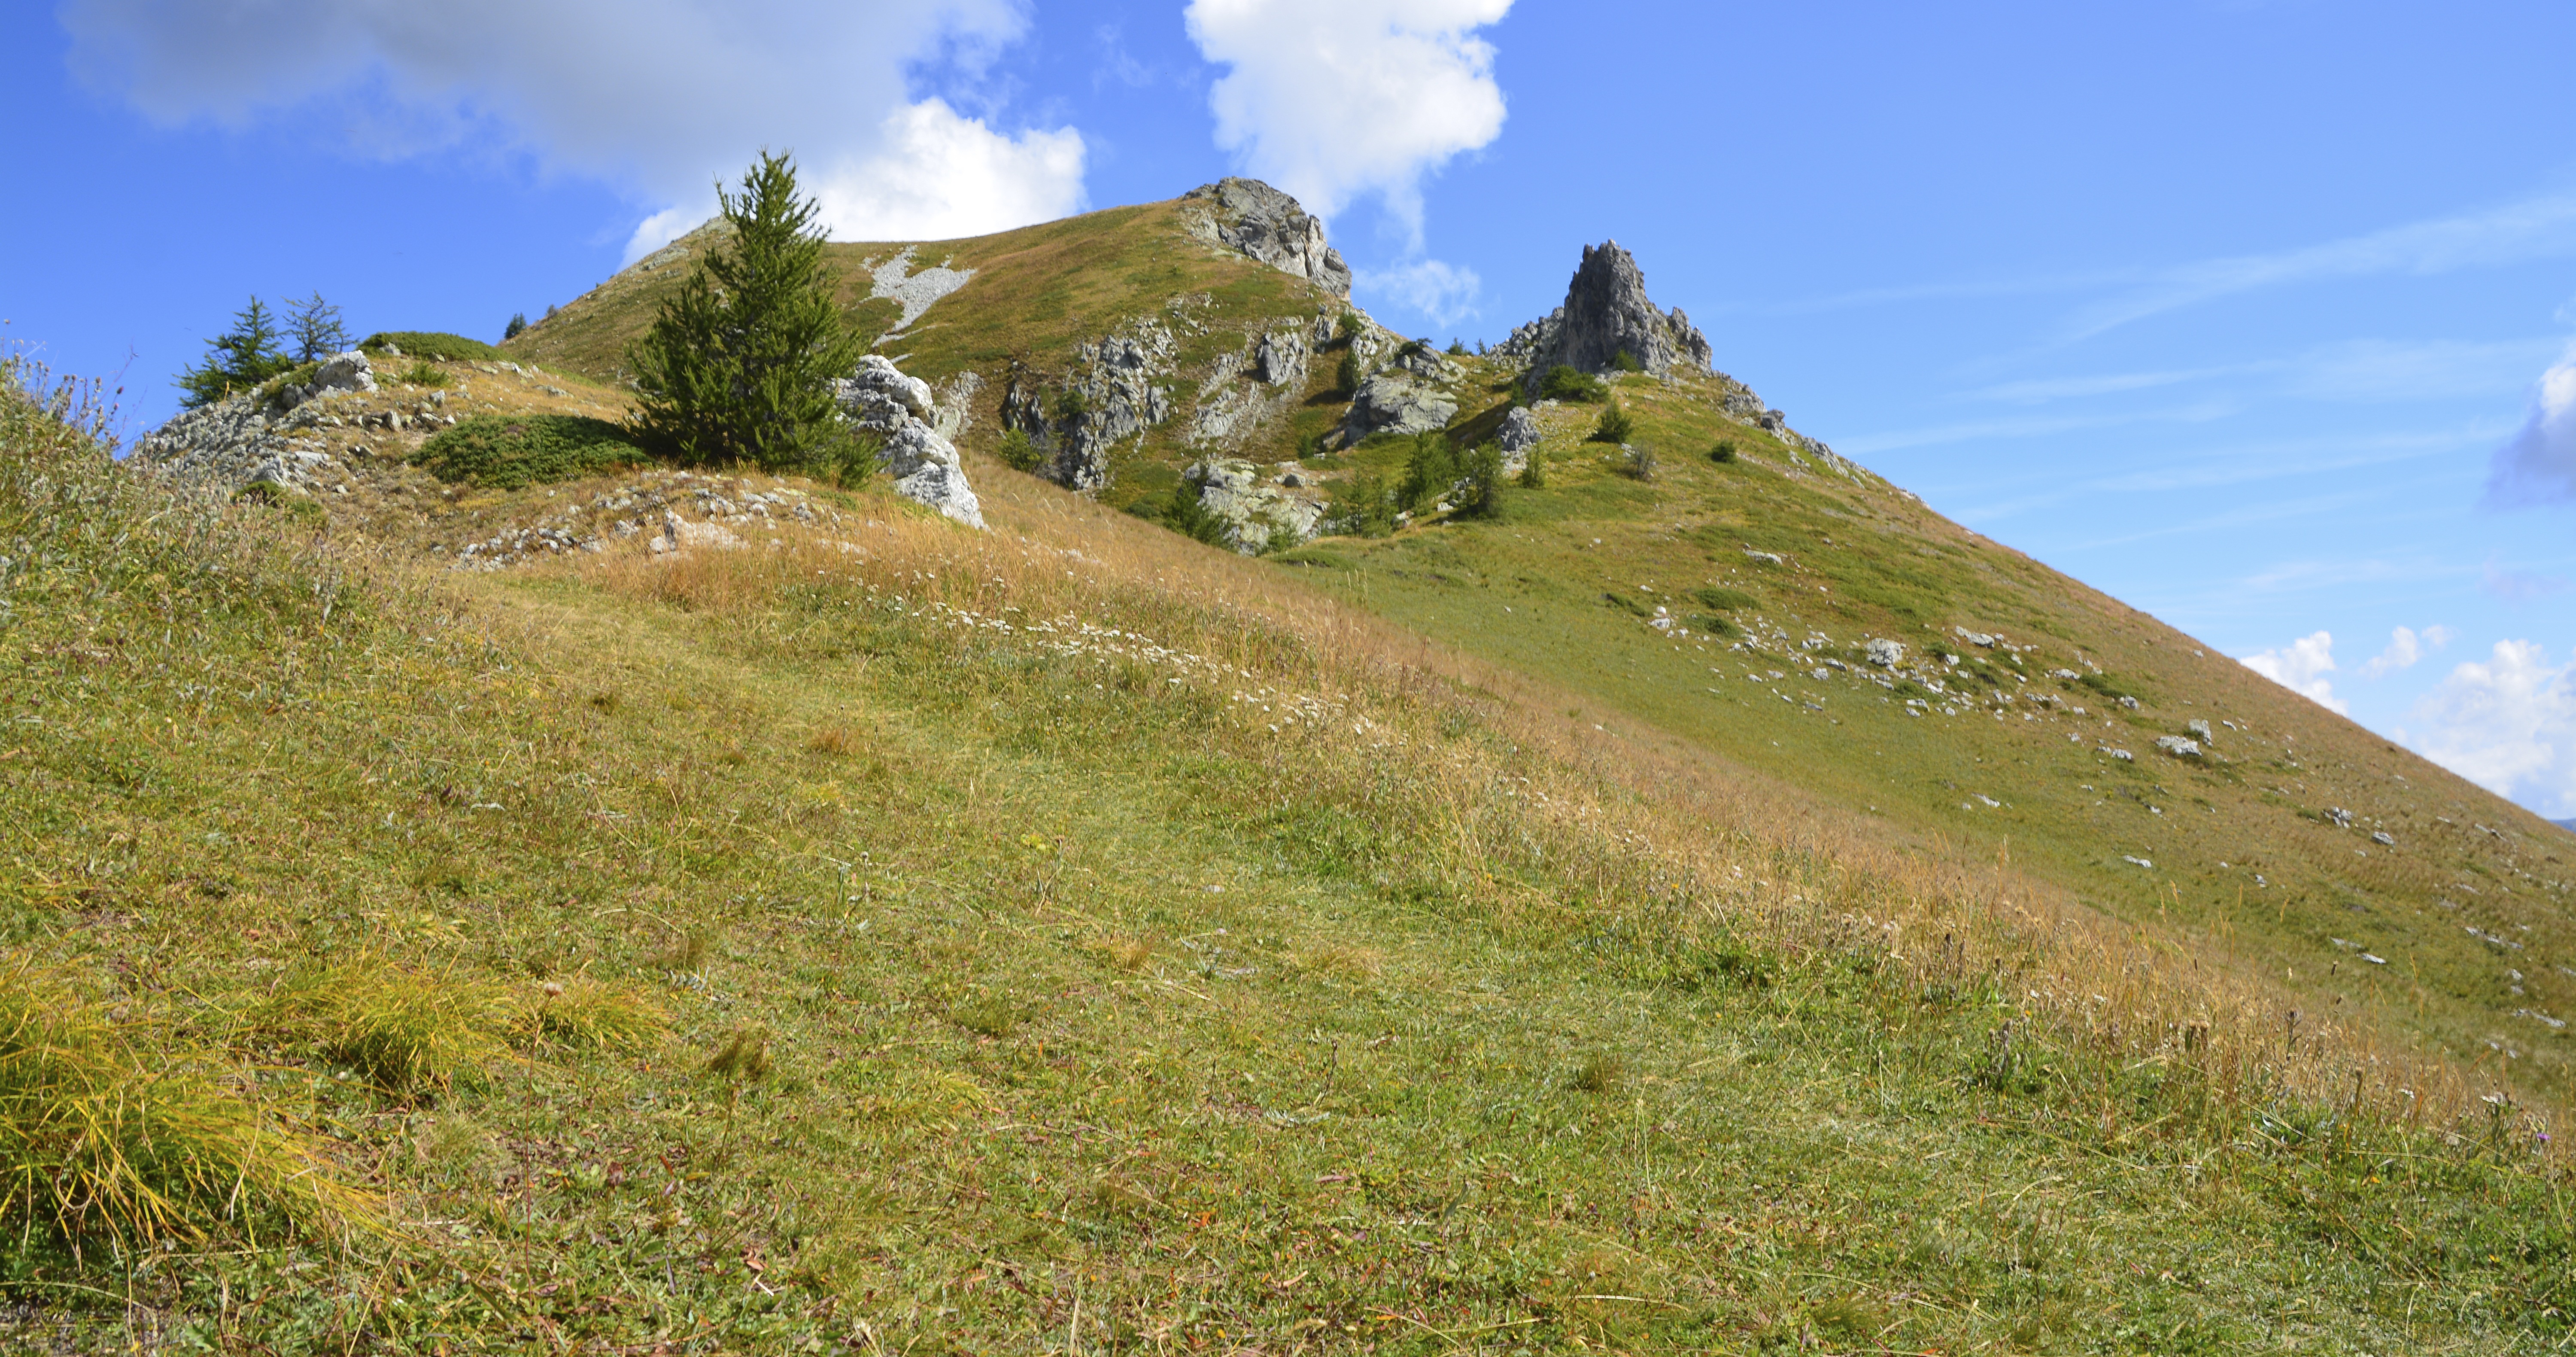
grass, wilderness, walking, mountain, trail, meadow, prairie, hill, adventure, mountain range, panorama, cliff, pasture, alpine, highland, terrain, ridge, plain, mountains, alps, grassland, plateau, fell, habitat, loch, ecosystem, steppe, landform, nature reserve, mountain pass, natural environment, geographical feature, mountainous landforms, land lot